Question: Please indicate a possible affordance area of baseball bat that can be used for holding
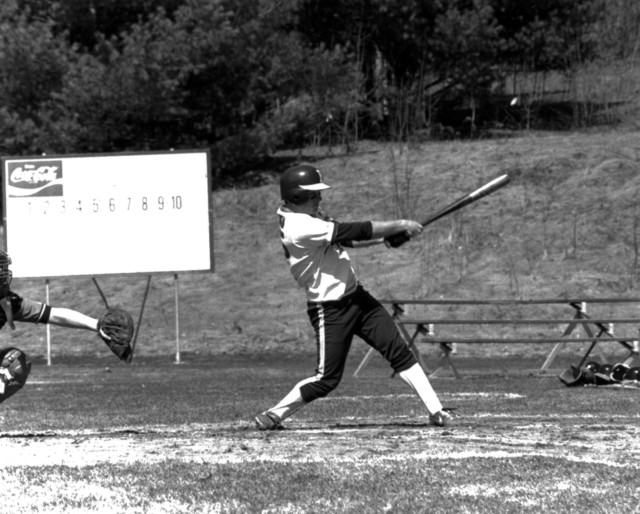
Answer: [380.305, 217.548, 425.393, 251.364]